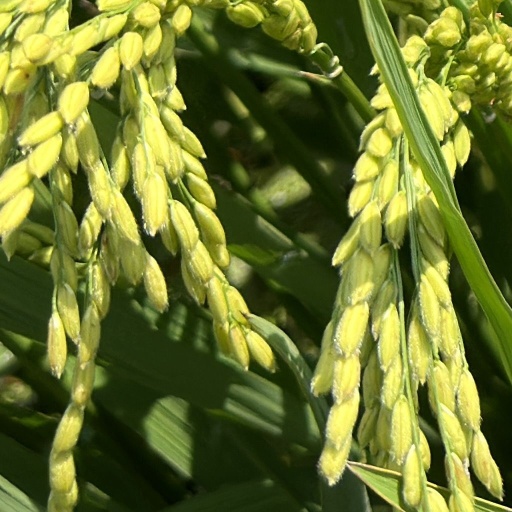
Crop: rice